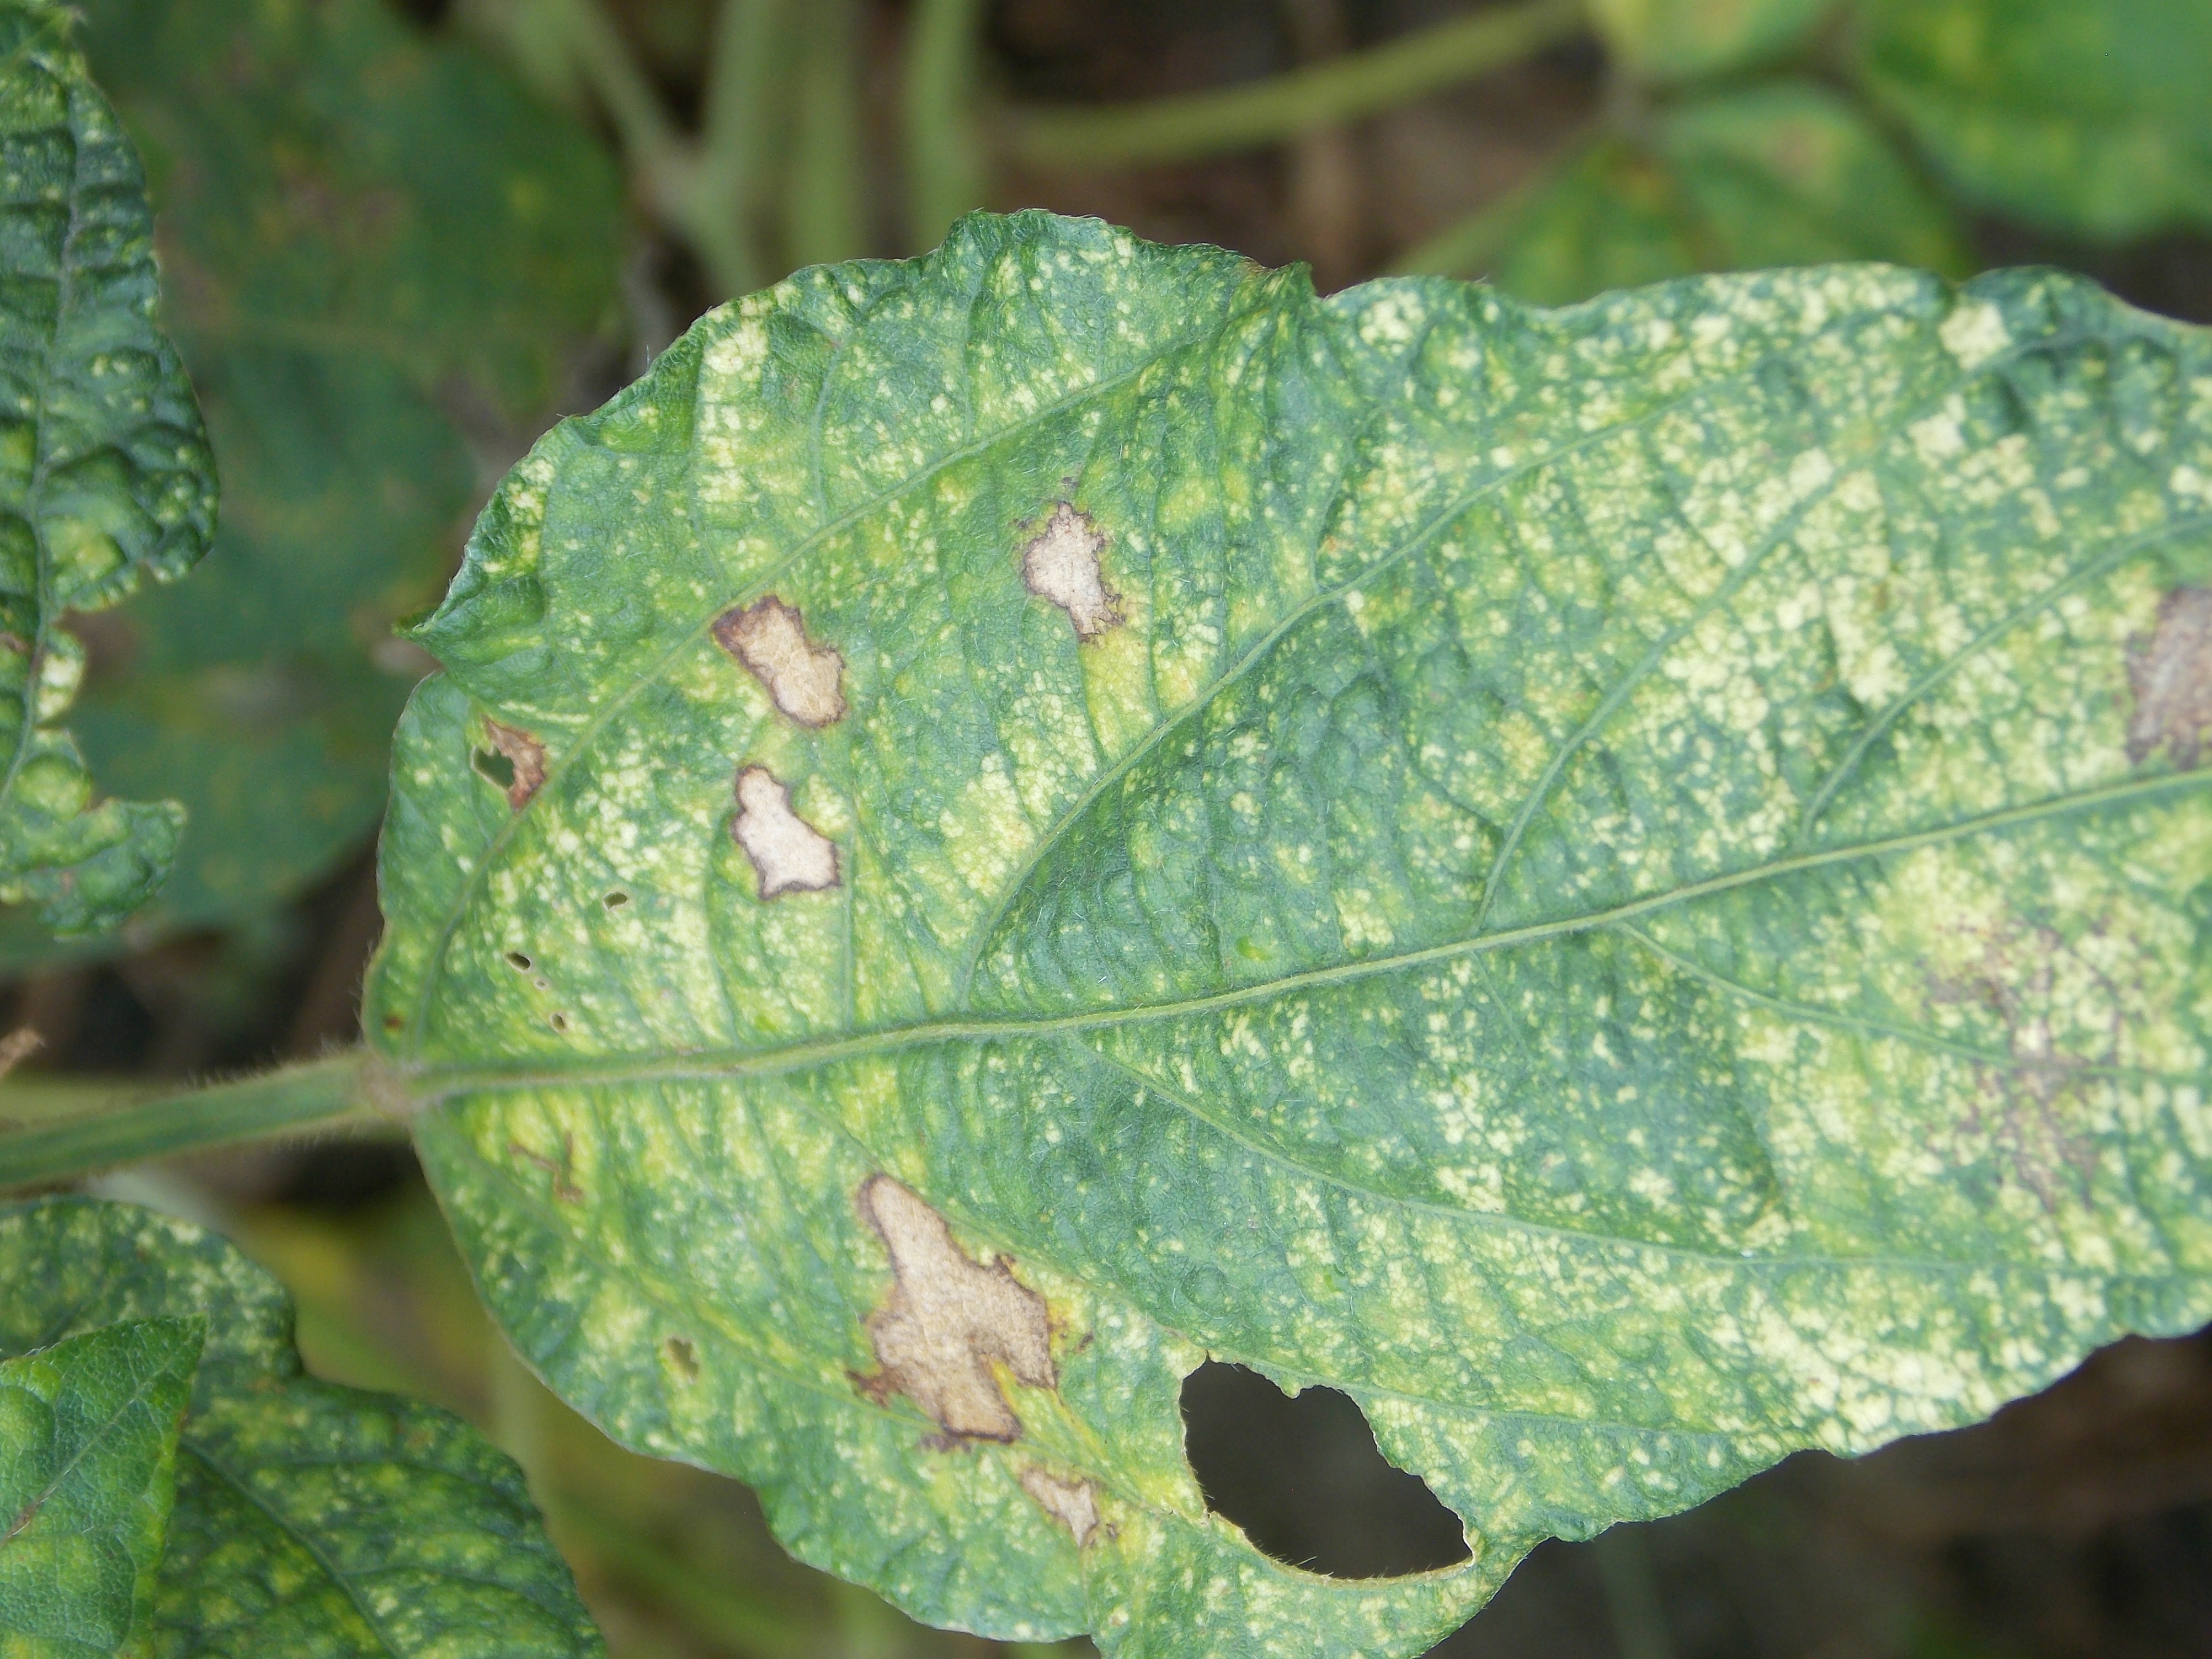
Label: Disease